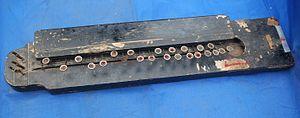
Le bulbul tarang ou benju ou banjo ou taishōgoto, est un instrument à cordes pincées et à clavier de la famille des cithares, ressemblant à une épinette des Vosges ou à un dulcimer. On le rencontre en Inde, au Pakistan, en Afghanistan et au Japon, d'où il provient.